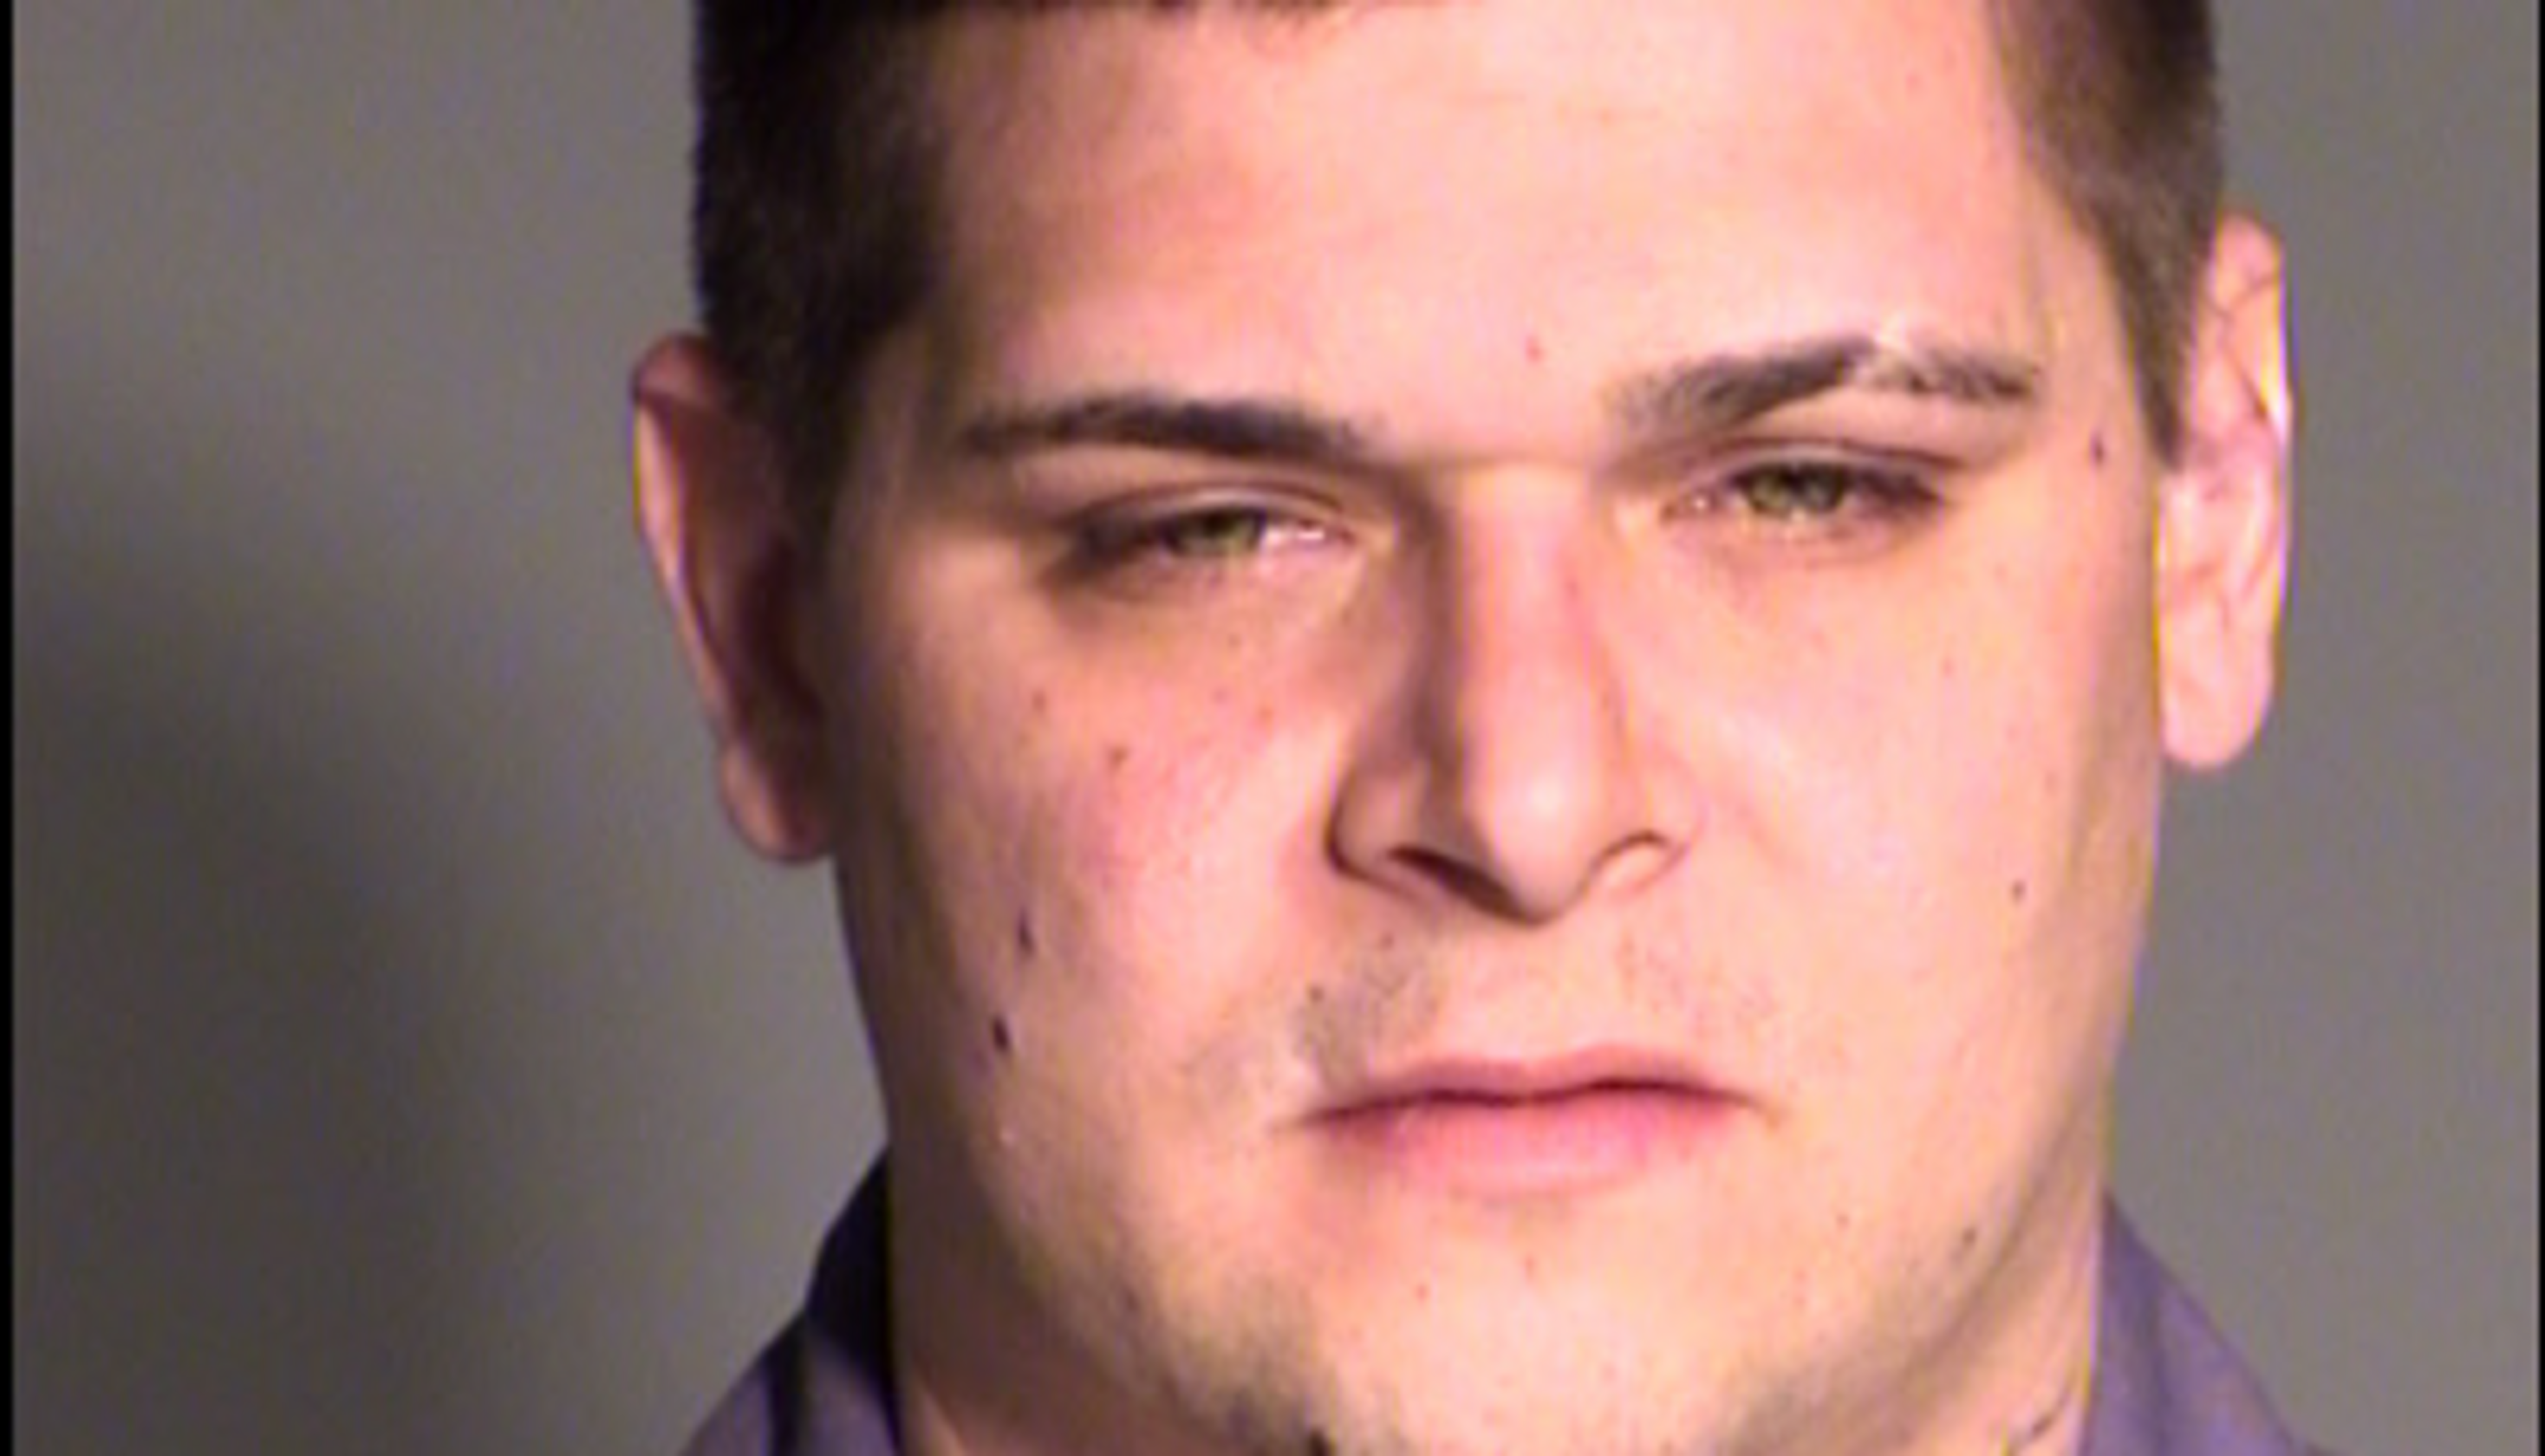
Gender: men